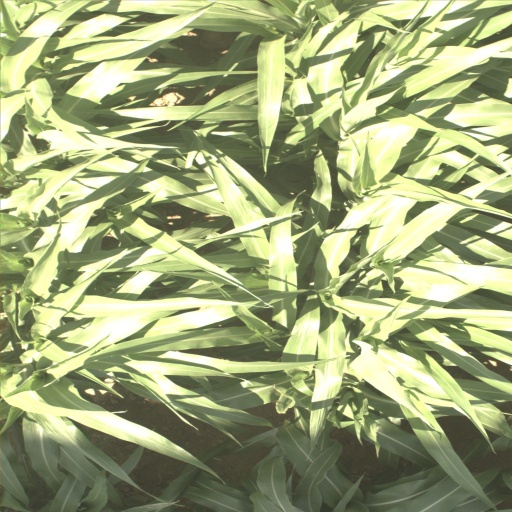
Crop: sorghum